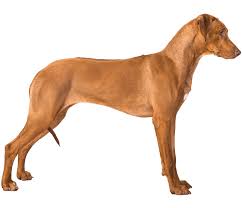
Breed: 230-n000080-Rhodesian_ridgeback